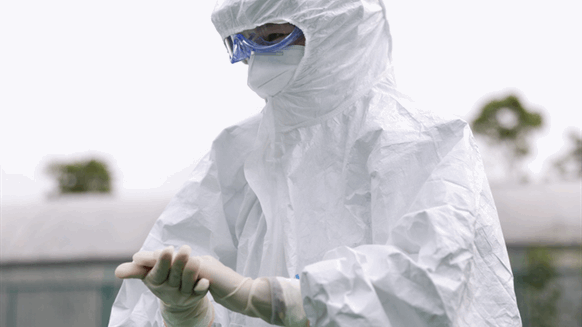
Objects detected:
Goggles
Mask
Gloves
Gloves
Coverall